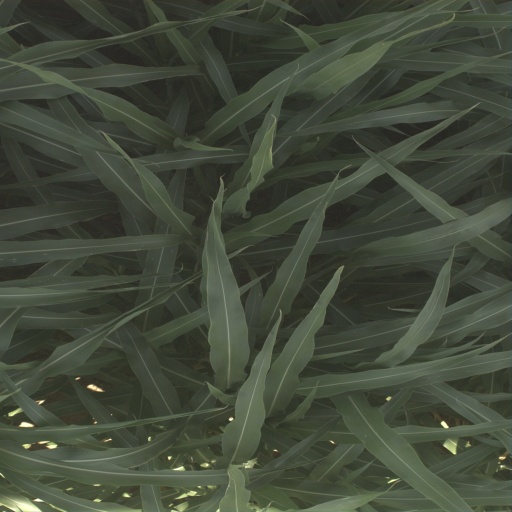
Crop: sorghum